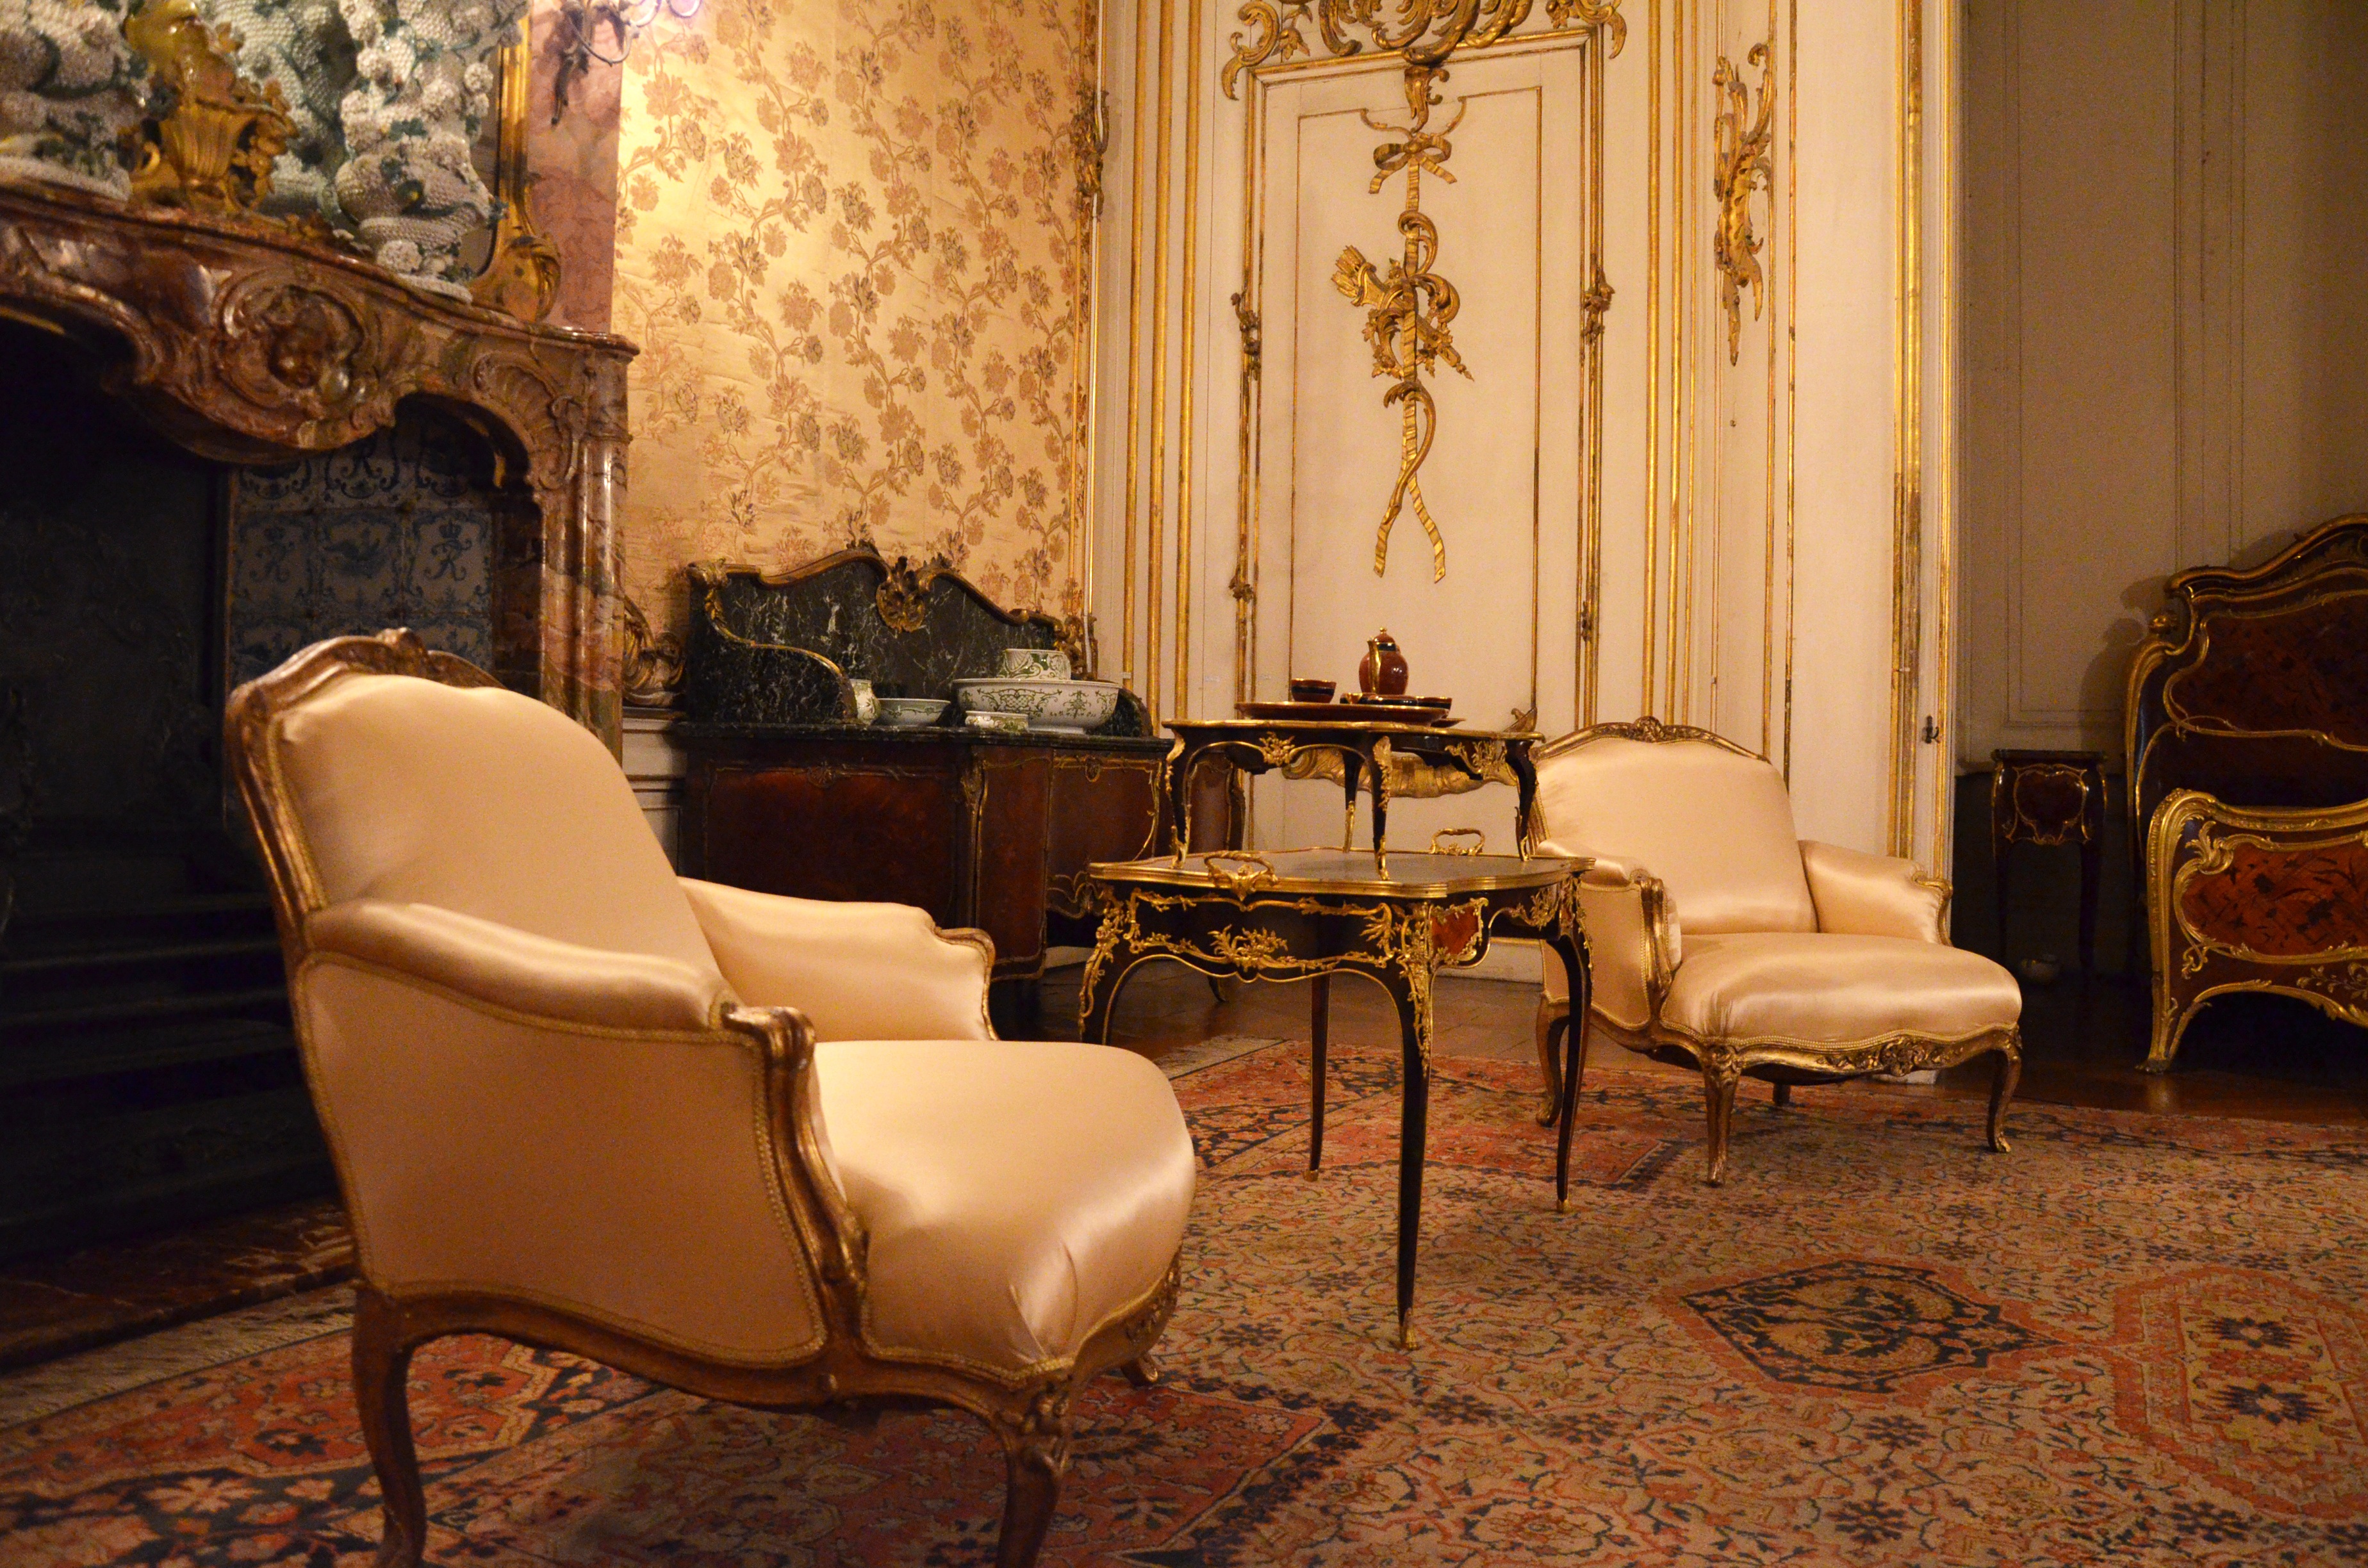
antique, chair, floor, interior, old, live, castle, property, living room, furniture, room, decor, interior design, chamber, estate, lobby, historically, suite, baroque, rococo, setup, flooring, sanssouci, upholstered furniture, old furniture